Carl Pfänder

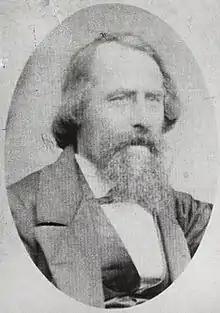
Karl Pfänder around 1870

Carl Heinrich Pfänder (15 February 1819 – 11 March 1876) was a German portrait painter and revolutionary who was part of the circle of Karl Marx and Friedrich Engels in London.